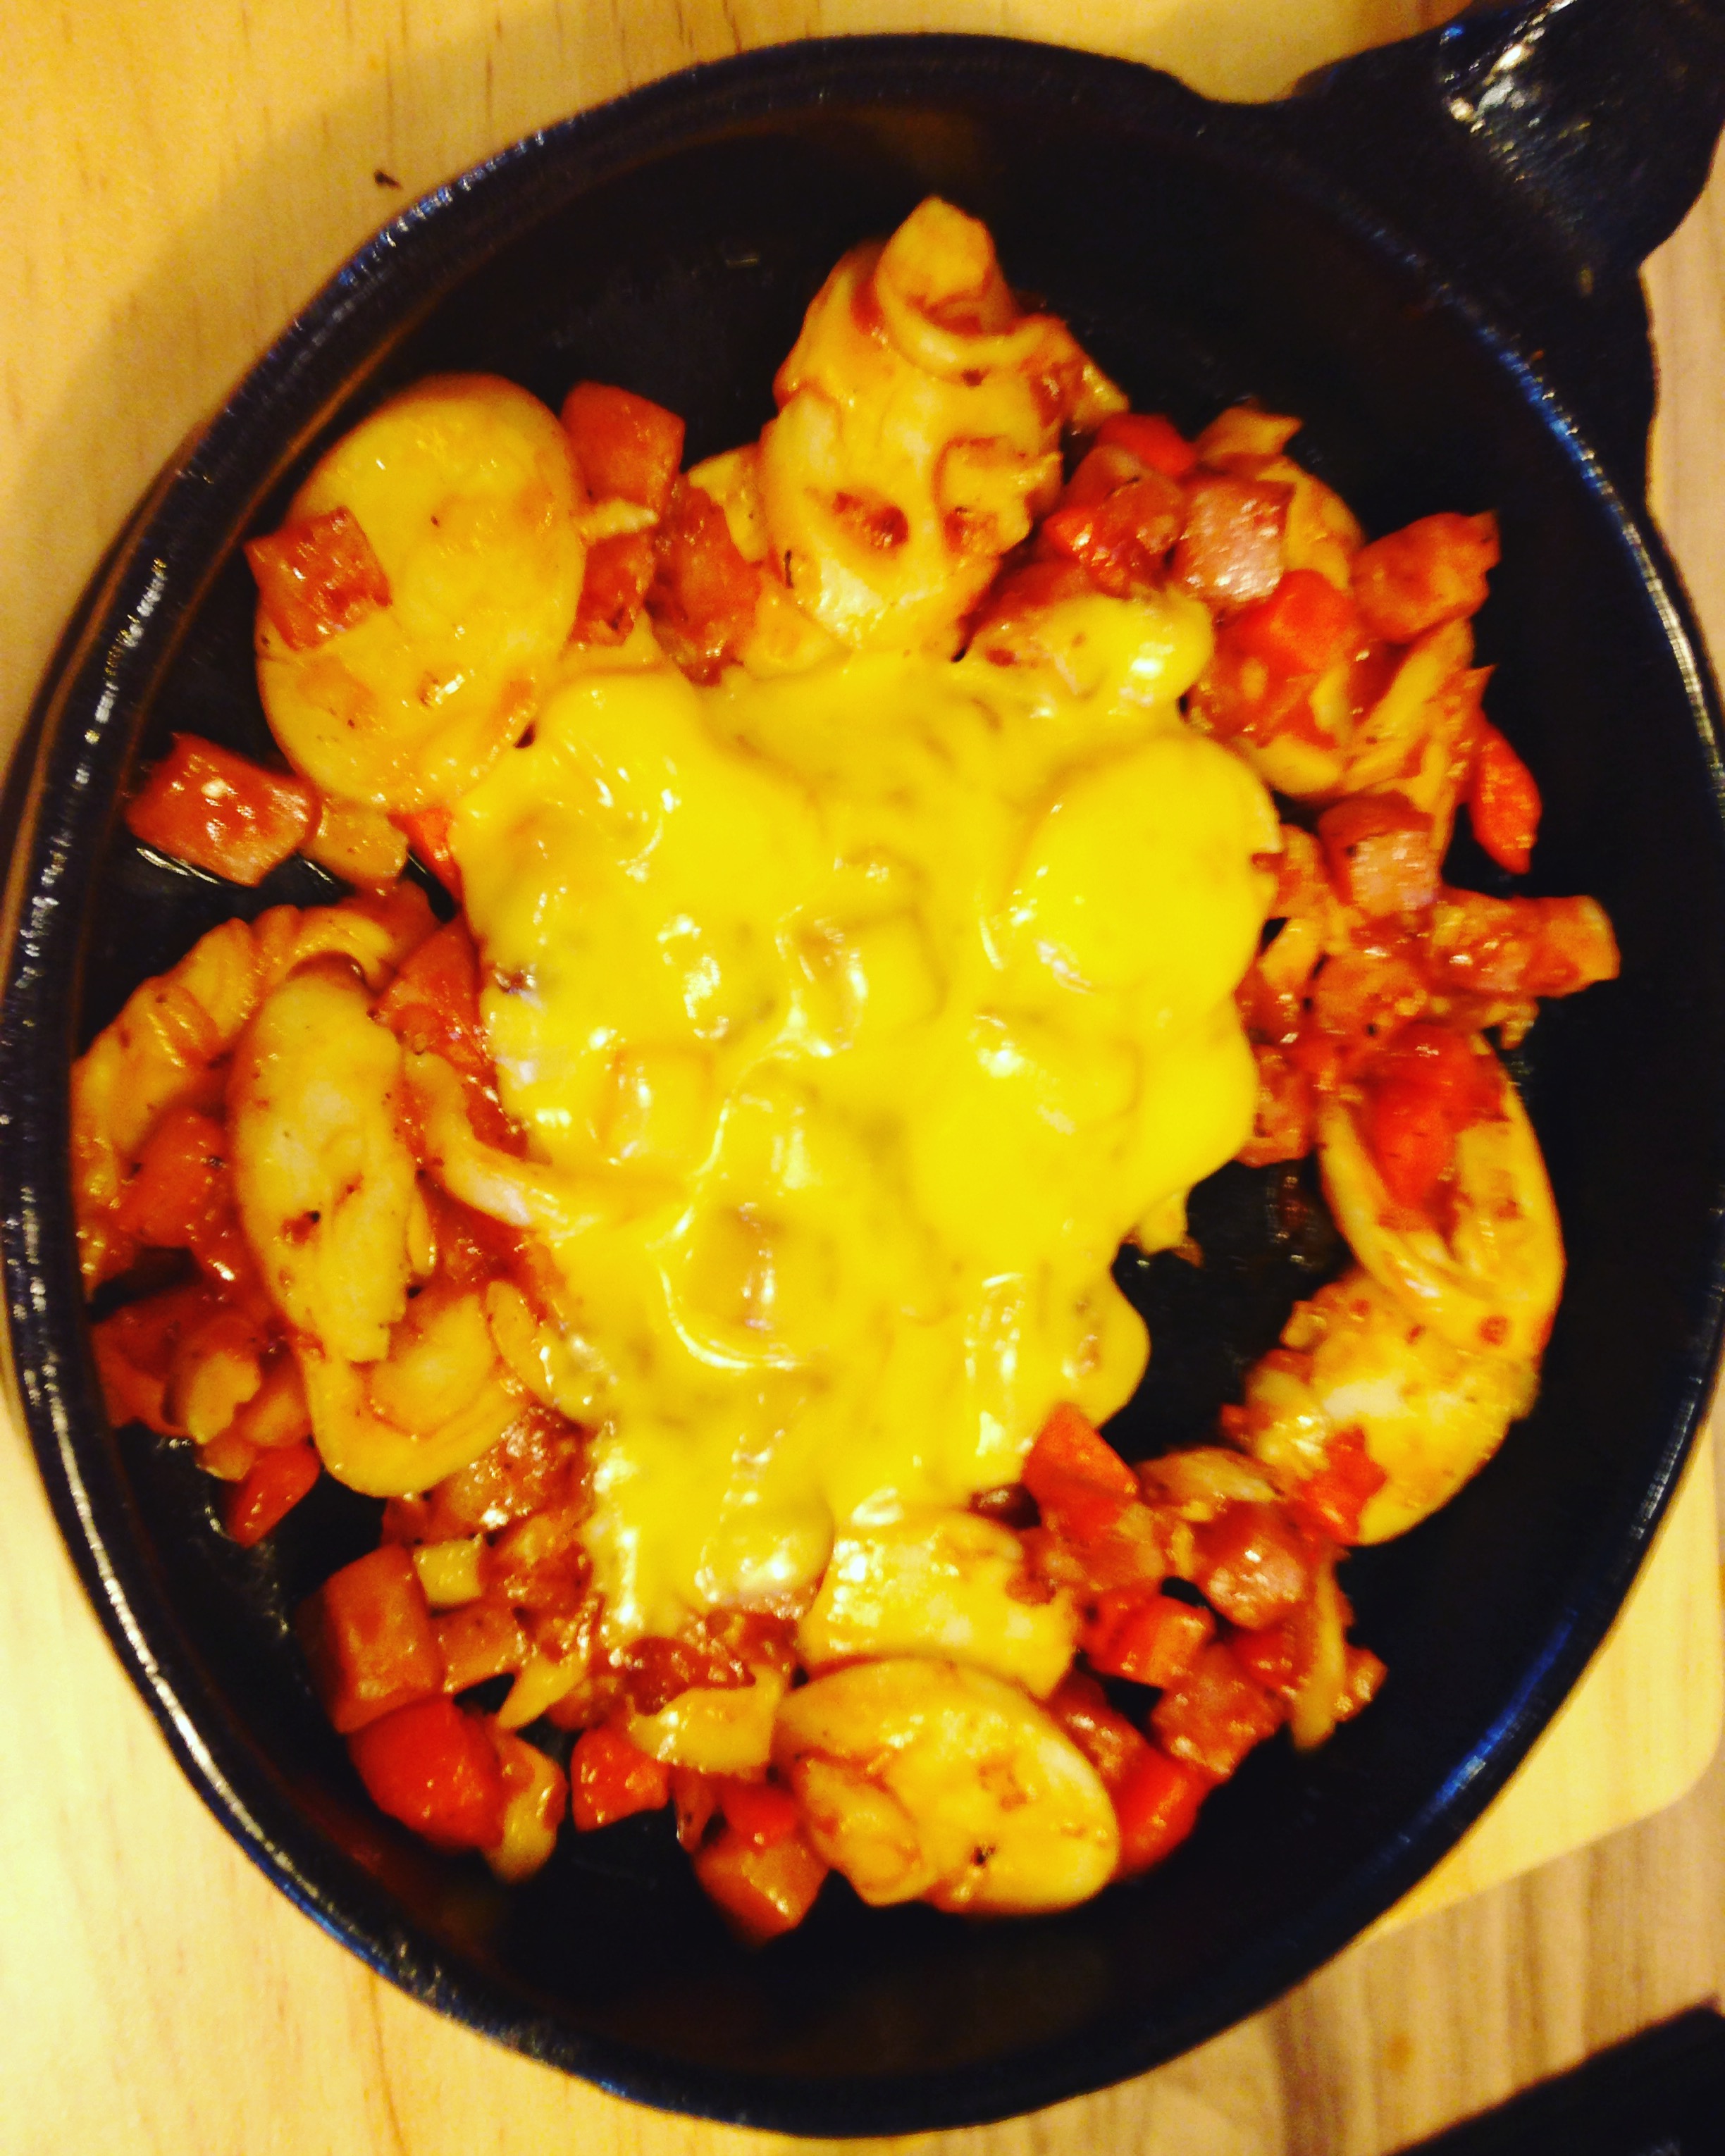
food, diet, meal, cuisine, feed, bread, dish, meat, fare, eats, board, aliment, sustenance, manna, victuals, chow, bite, repast, concoction, provisions, ingredient, produce, staple food, Macaroni and cheese, american food, side dish, Chakalaka, italian food, recipe